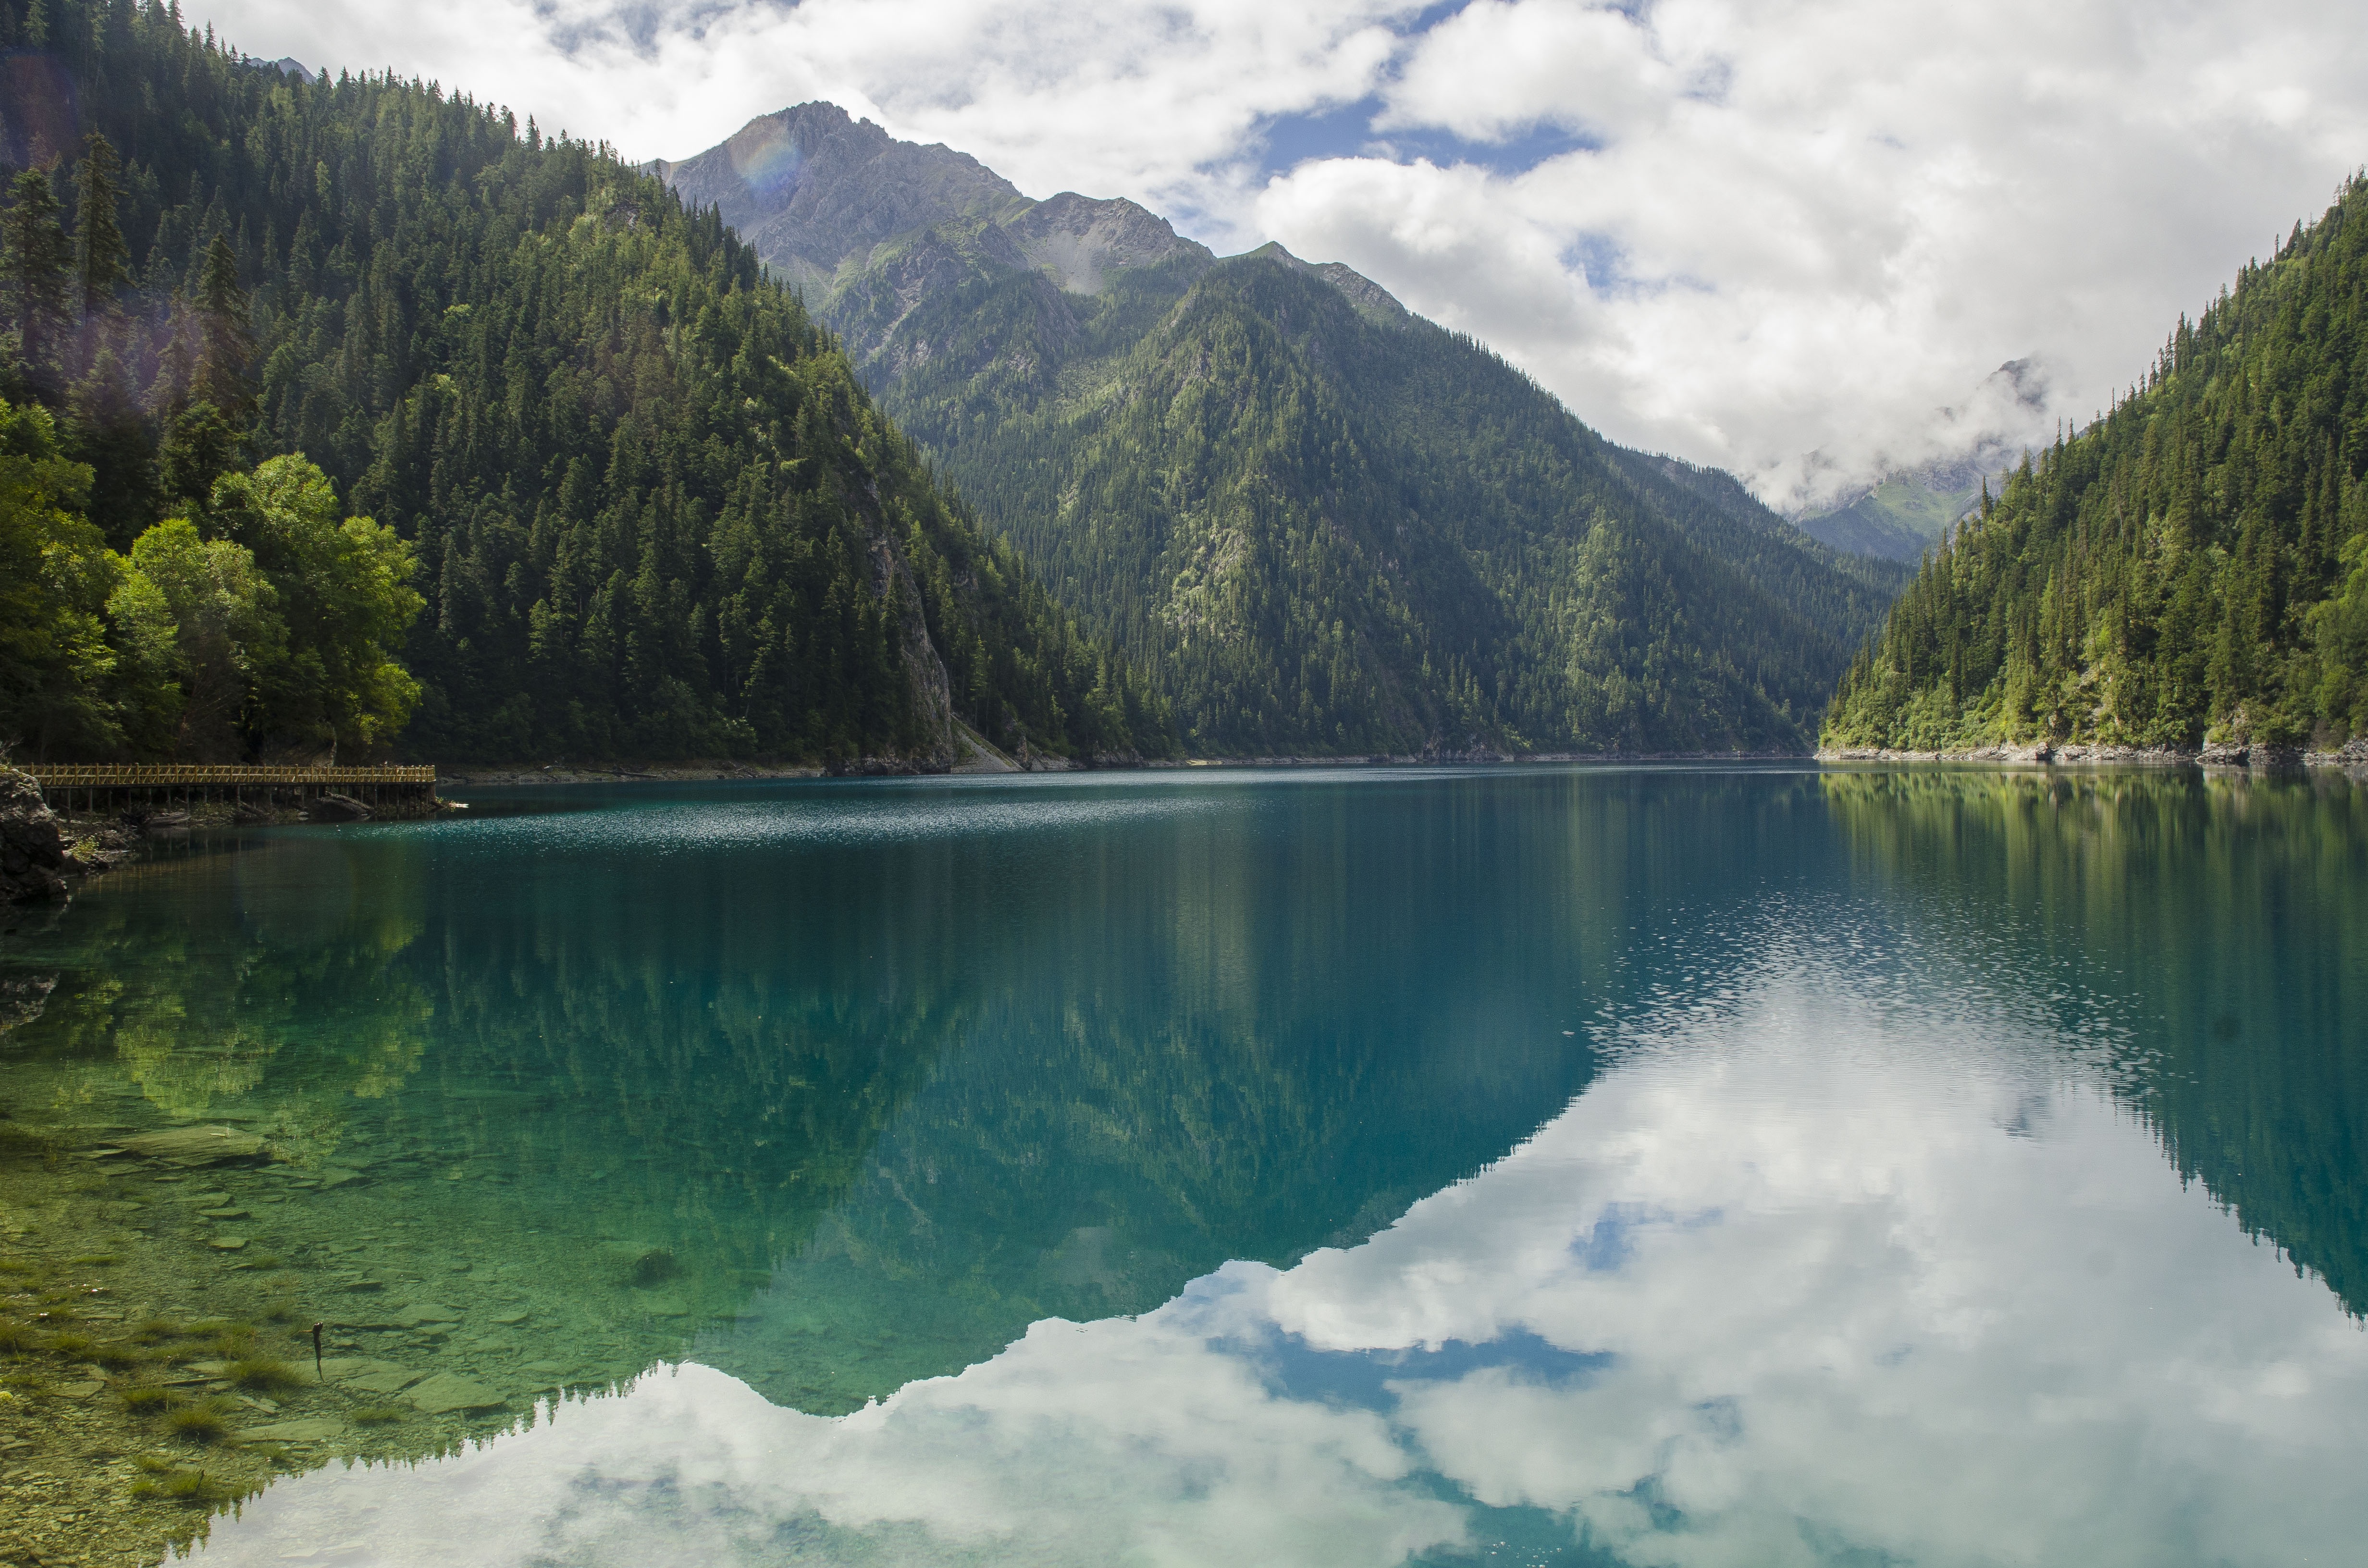
landscape, water, nature, wilderness, mountain, cloud, lake, river, valley, mountain range, reflection, fjord, reservoir, highland, body of water, alps, loch, the scenery, jiuzhaigou, tarn, atmospheric phenomenon, mountainous landforms, glacial landform